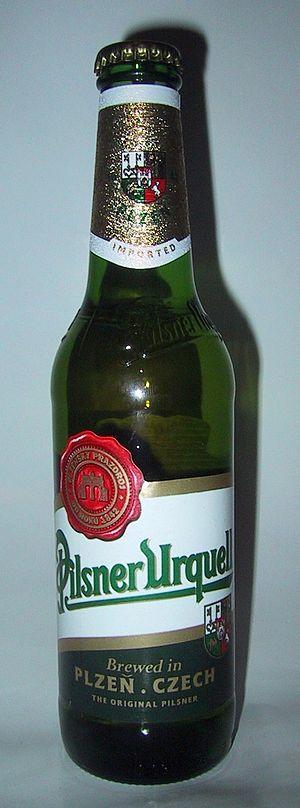
Bière Pilsner Urquell (République tchèque)
Pilsner Urquell en allemand, Plzeňský Prazdroj en tchèque, est une entreprise brassicole produisant, dans la ville de Plzeň, quatrième ville de la République tchèque, une bière du même nom. Urquell, ou Prazdroj, signifie « source originelle ».